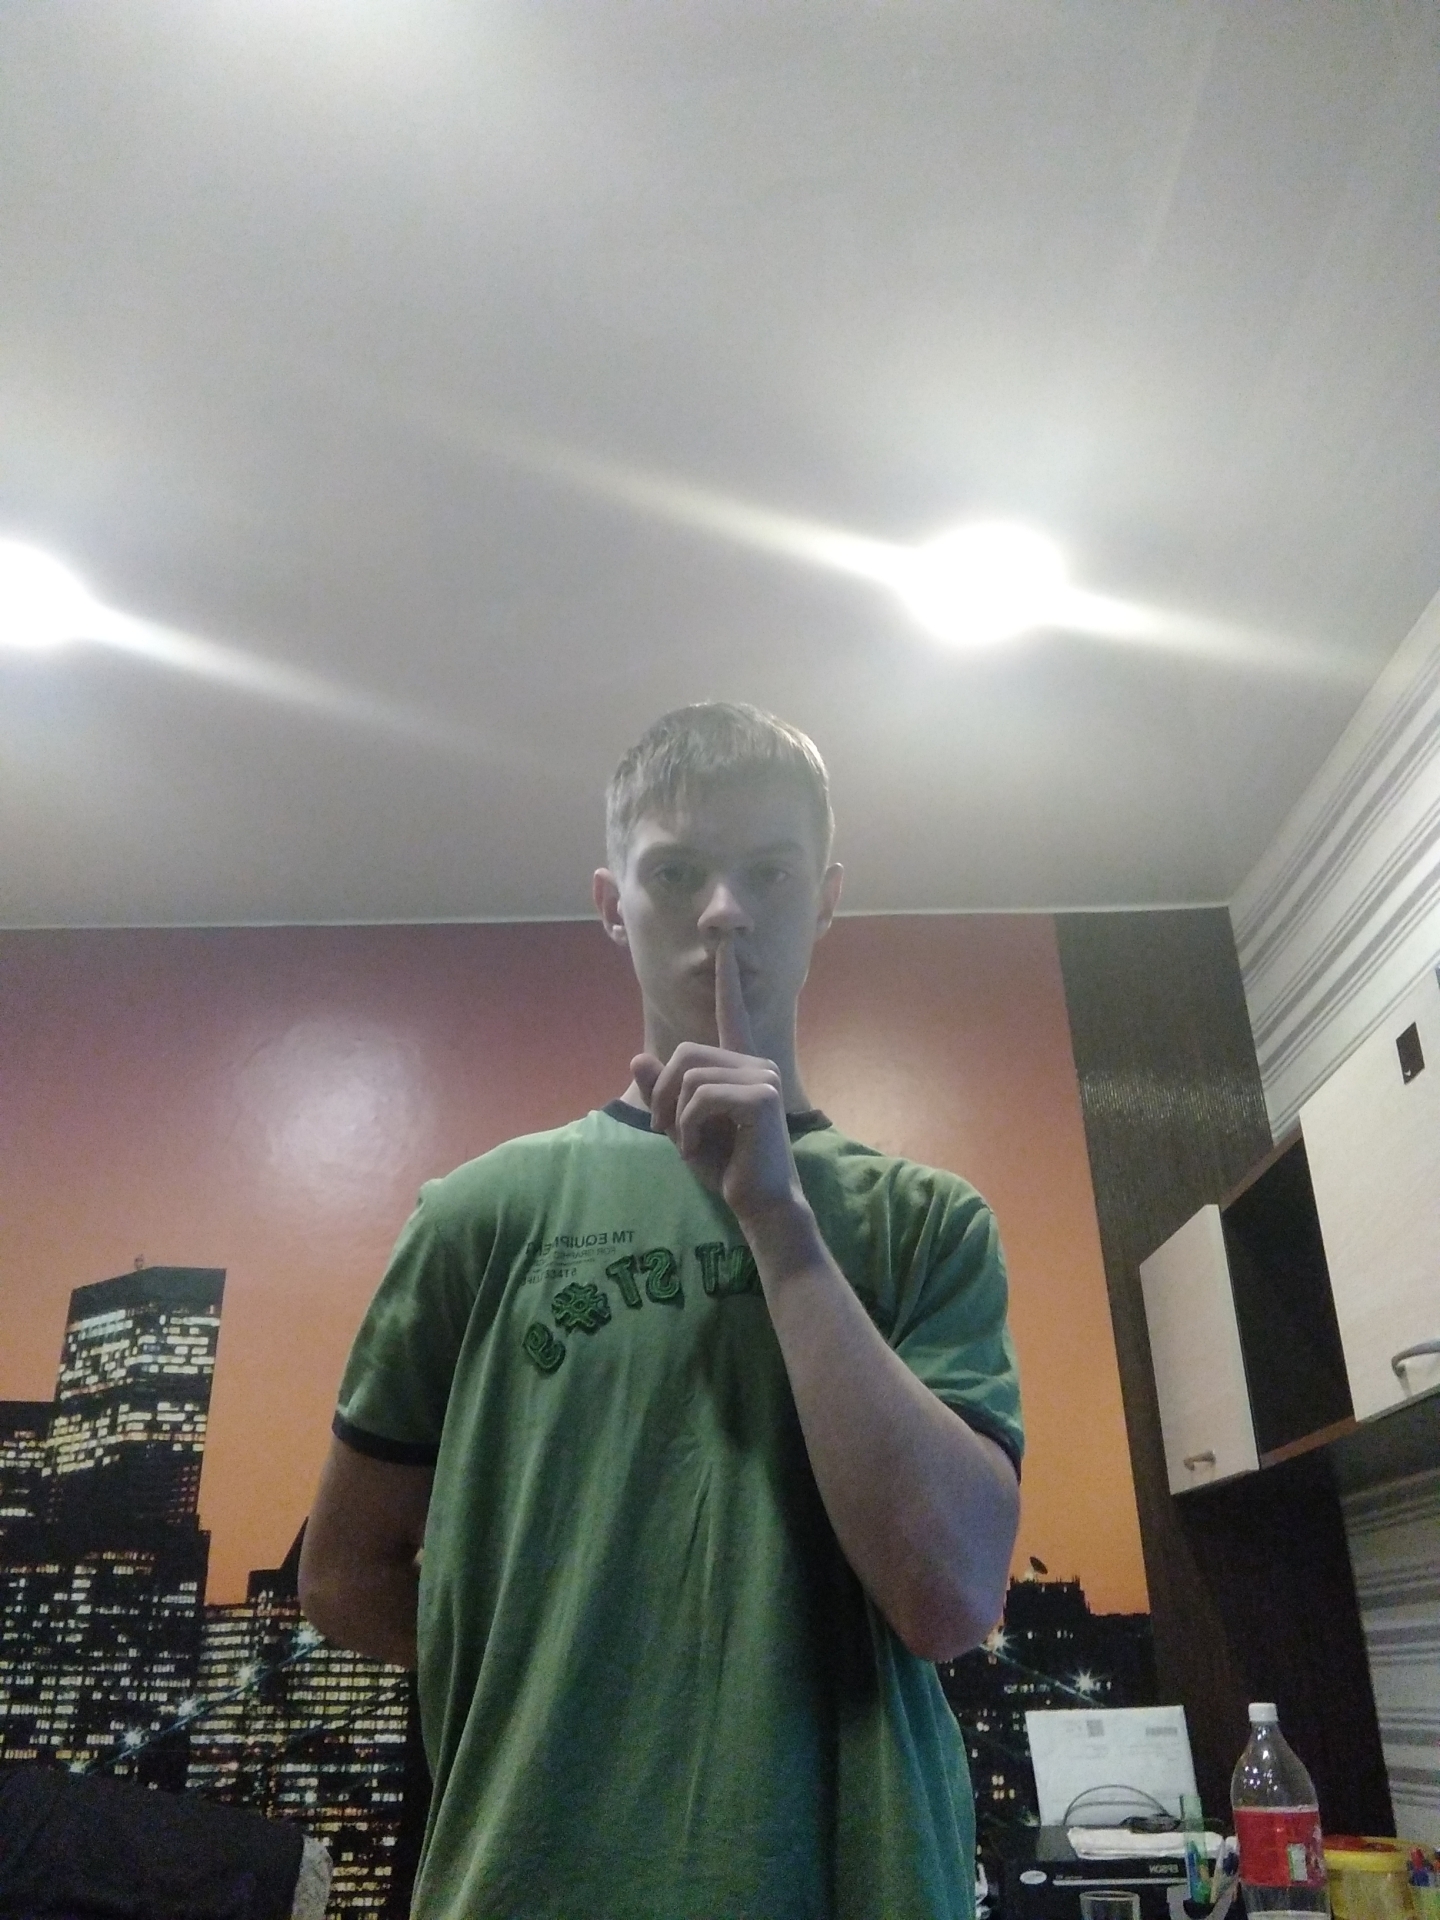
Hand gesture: mute